J. Geils

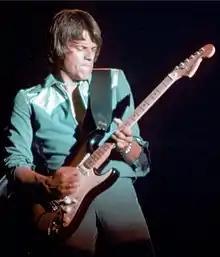

John Warren Geils Jr. (February 20, 1946 – April 11, 2017), known professionally as J. Geils or Jay Geils, was an American guitarist. He was known as the leader of the J. Geils Band.